International Building (Rockefeller Center)

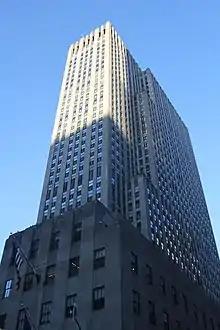
View of the building as seen from ground level at Fifth Avenue and 51st Street

By the early 1990s, the International Building was 87 percent occupied. During that decade, the International Building contained a business center shared by several small tenants, with reception and communications services as well as conference rooms. The Rockefeller Group filed for bankruptcy protection in May 1995 after missing several mortgage payments. That November, John Rockefeller Jr.'s son David and a consortium led by Goldman Sachs agreed to buy Rockefeller Center's buildings for $1.1 billion, beating out Sam Zell and other bidders. The transaction included $306 million for the mortgage and $845 million for other expenses. The International Building's U.S. passport office moved out during 1998 and was replaced by a three-story New York Sports Club. A preservation dispute arose in May 1998, when the owners announced plans to enlarge shop windows on the center's Fifth Avenue buildings to two stories. The window sizes were reduced upon the LPC's request, and the modifications were approved in September 1998.